Clara Siewert

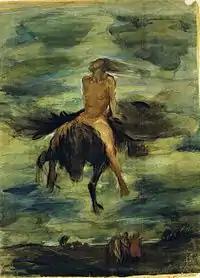
The Apotheosis of a Witch (A Witch on Pegasus)

In 1884, she began to divide her time between Budda and Berlin and was finally able to secure lessons from a notable painter, the Swiss portraitist, Karl Stauffer-Bern, who introduced her to the work of the Symbolist, Arnold Böcklin; a major influence on her style. This was followed by lessons from Max Koner, known as the "Kaisermaler", who ran a famous studio for female artists. She completed her studies around 1888/89 with Hugo Vogel.